Project Gaia

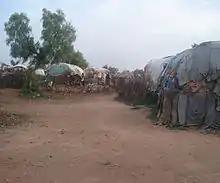
Kebribeyah refugee camp has existed for nineteen years. Each family lives in these small houses, called turkuls, covered with cloth.

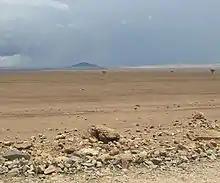
View from the road, between Jijiga and the Awbarre camp; the land is desolate as a result of the heavy deforestation, making it difficult to grow crops or collect firewood. Refugees often must resort to digging up roots for fuel.

The Ethiopian counterpart of Project Gaia, Inc. is the Ethiopian non-governmental organization, the Gaia Association, which is a UNHCR implementing partner. Ethiopia possesses all of the necessary factors for successful technology transfer of alcohol fuel: the quantity of ethanol produced by its sugar industry, the fact that it depends on imported petroleum fuels and biomass, and its need for improved fuels and safer stoves. In 2009, Ethiopia was producing approximately 8 million liters of ethanol annually. Molasses and other byproducts of the industry were being dumped in Ethiopia's rivers until about a decade ago when one of Ethiopia's five mills, Finchaa Sugar Company, solved the waste problem by acquiring a distillery and producing ethanol. Gaia answered an early query that Fincha Sugar opened, proposing a household energy market for the ethanol, as no gasoline blending or export market was being successfully developed. Ethiopia's other mills have also become interested in producing ethanol, as a way to balance the fluctuations of sugar pricing. Ethiopia's government is developing plans to build ethanol-producing distilleries at all sugar mills, creating an ethanol supply that could fuel over 200,000 stoves.